Enteles vigorsii

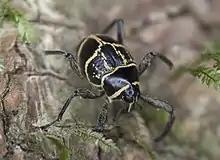

Enteles vigorsii is a weevil in the Curculionidae family, which is found on the east coast of Australia.